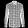
Label: Shirt